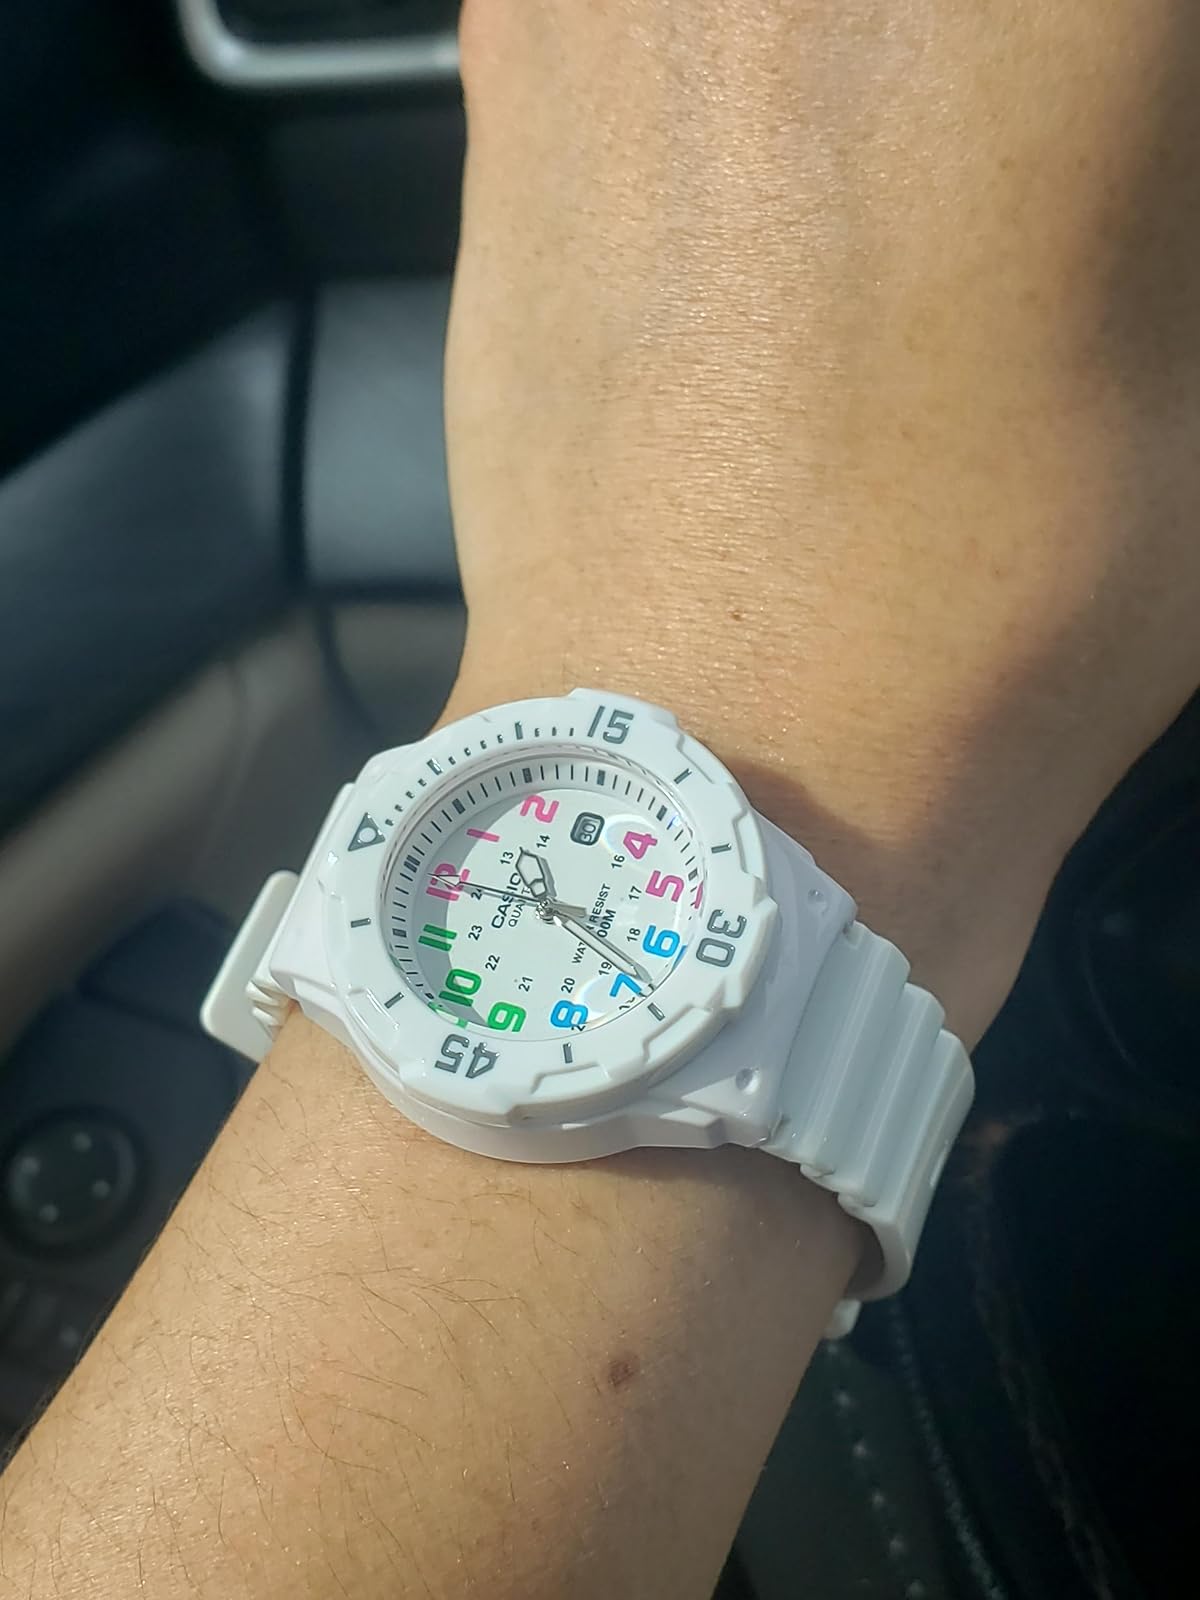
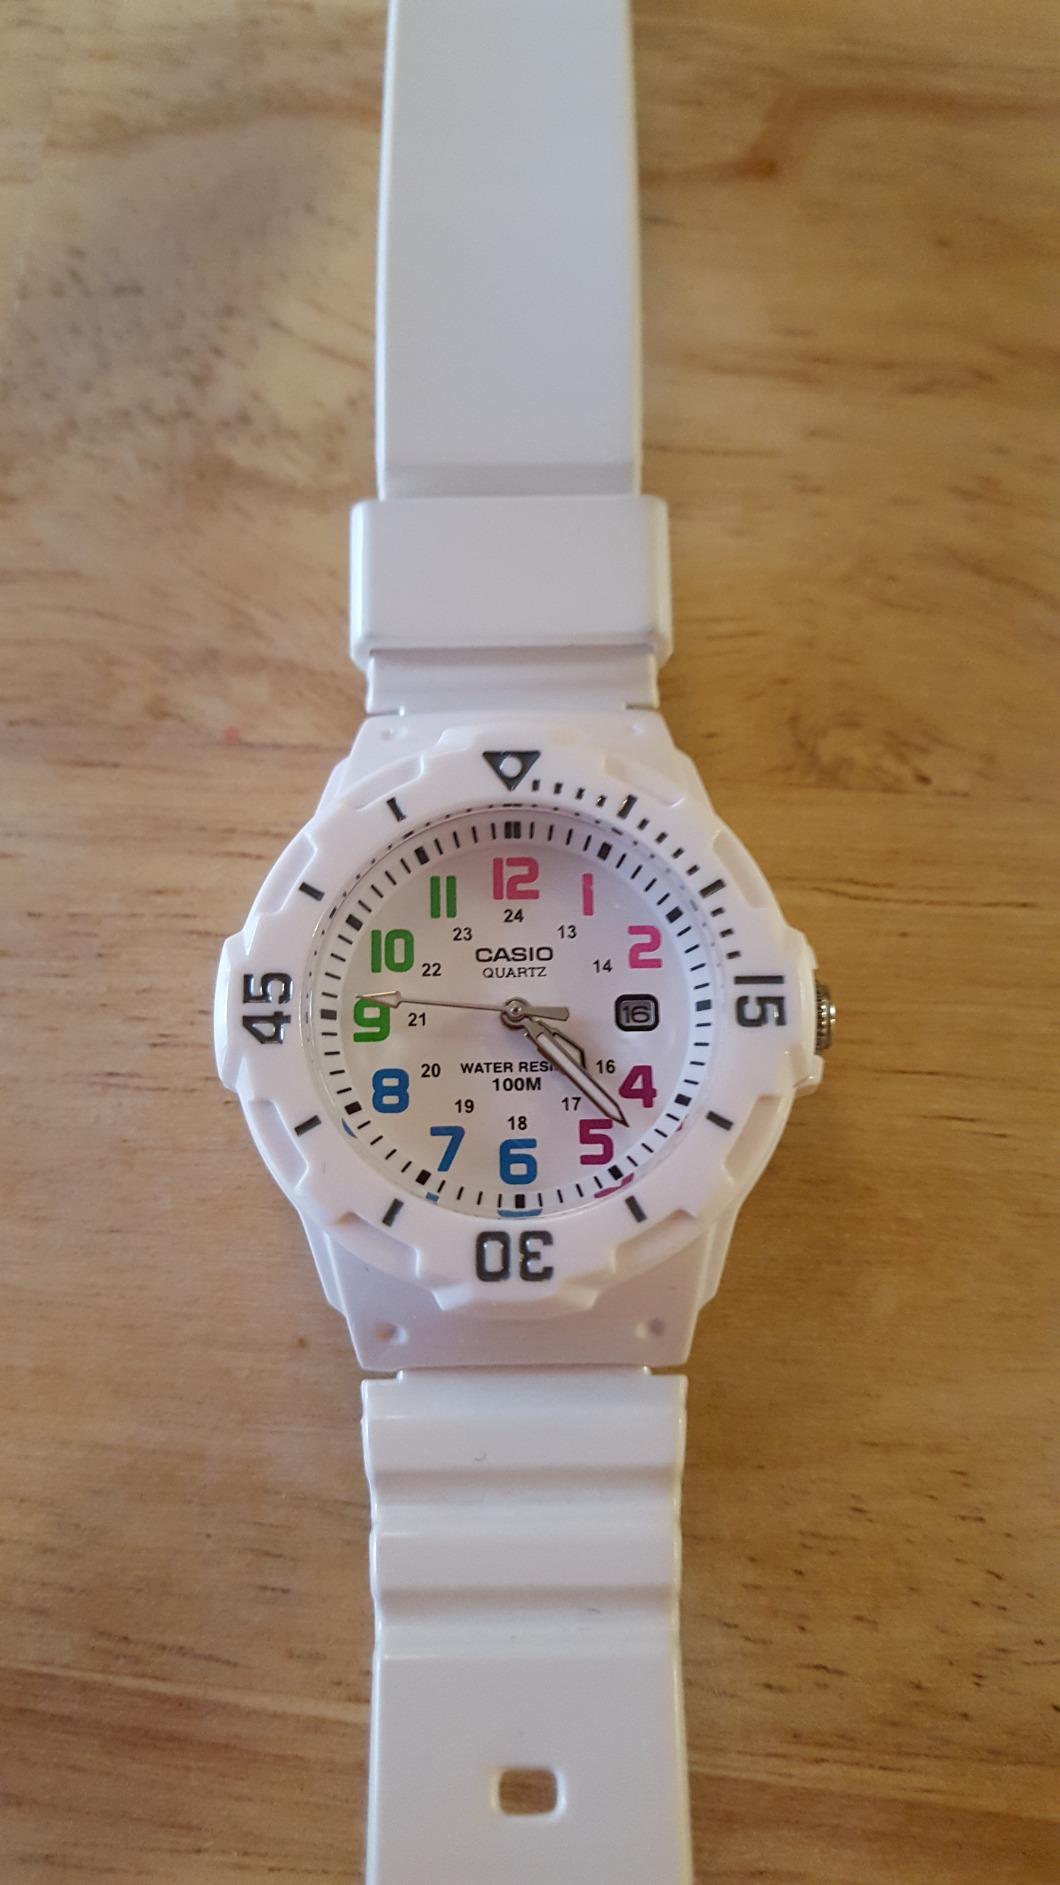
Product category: accessories_watch
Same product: yes